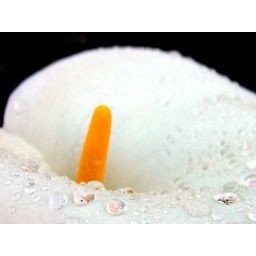
A flower I walked by while my car was being fixed.